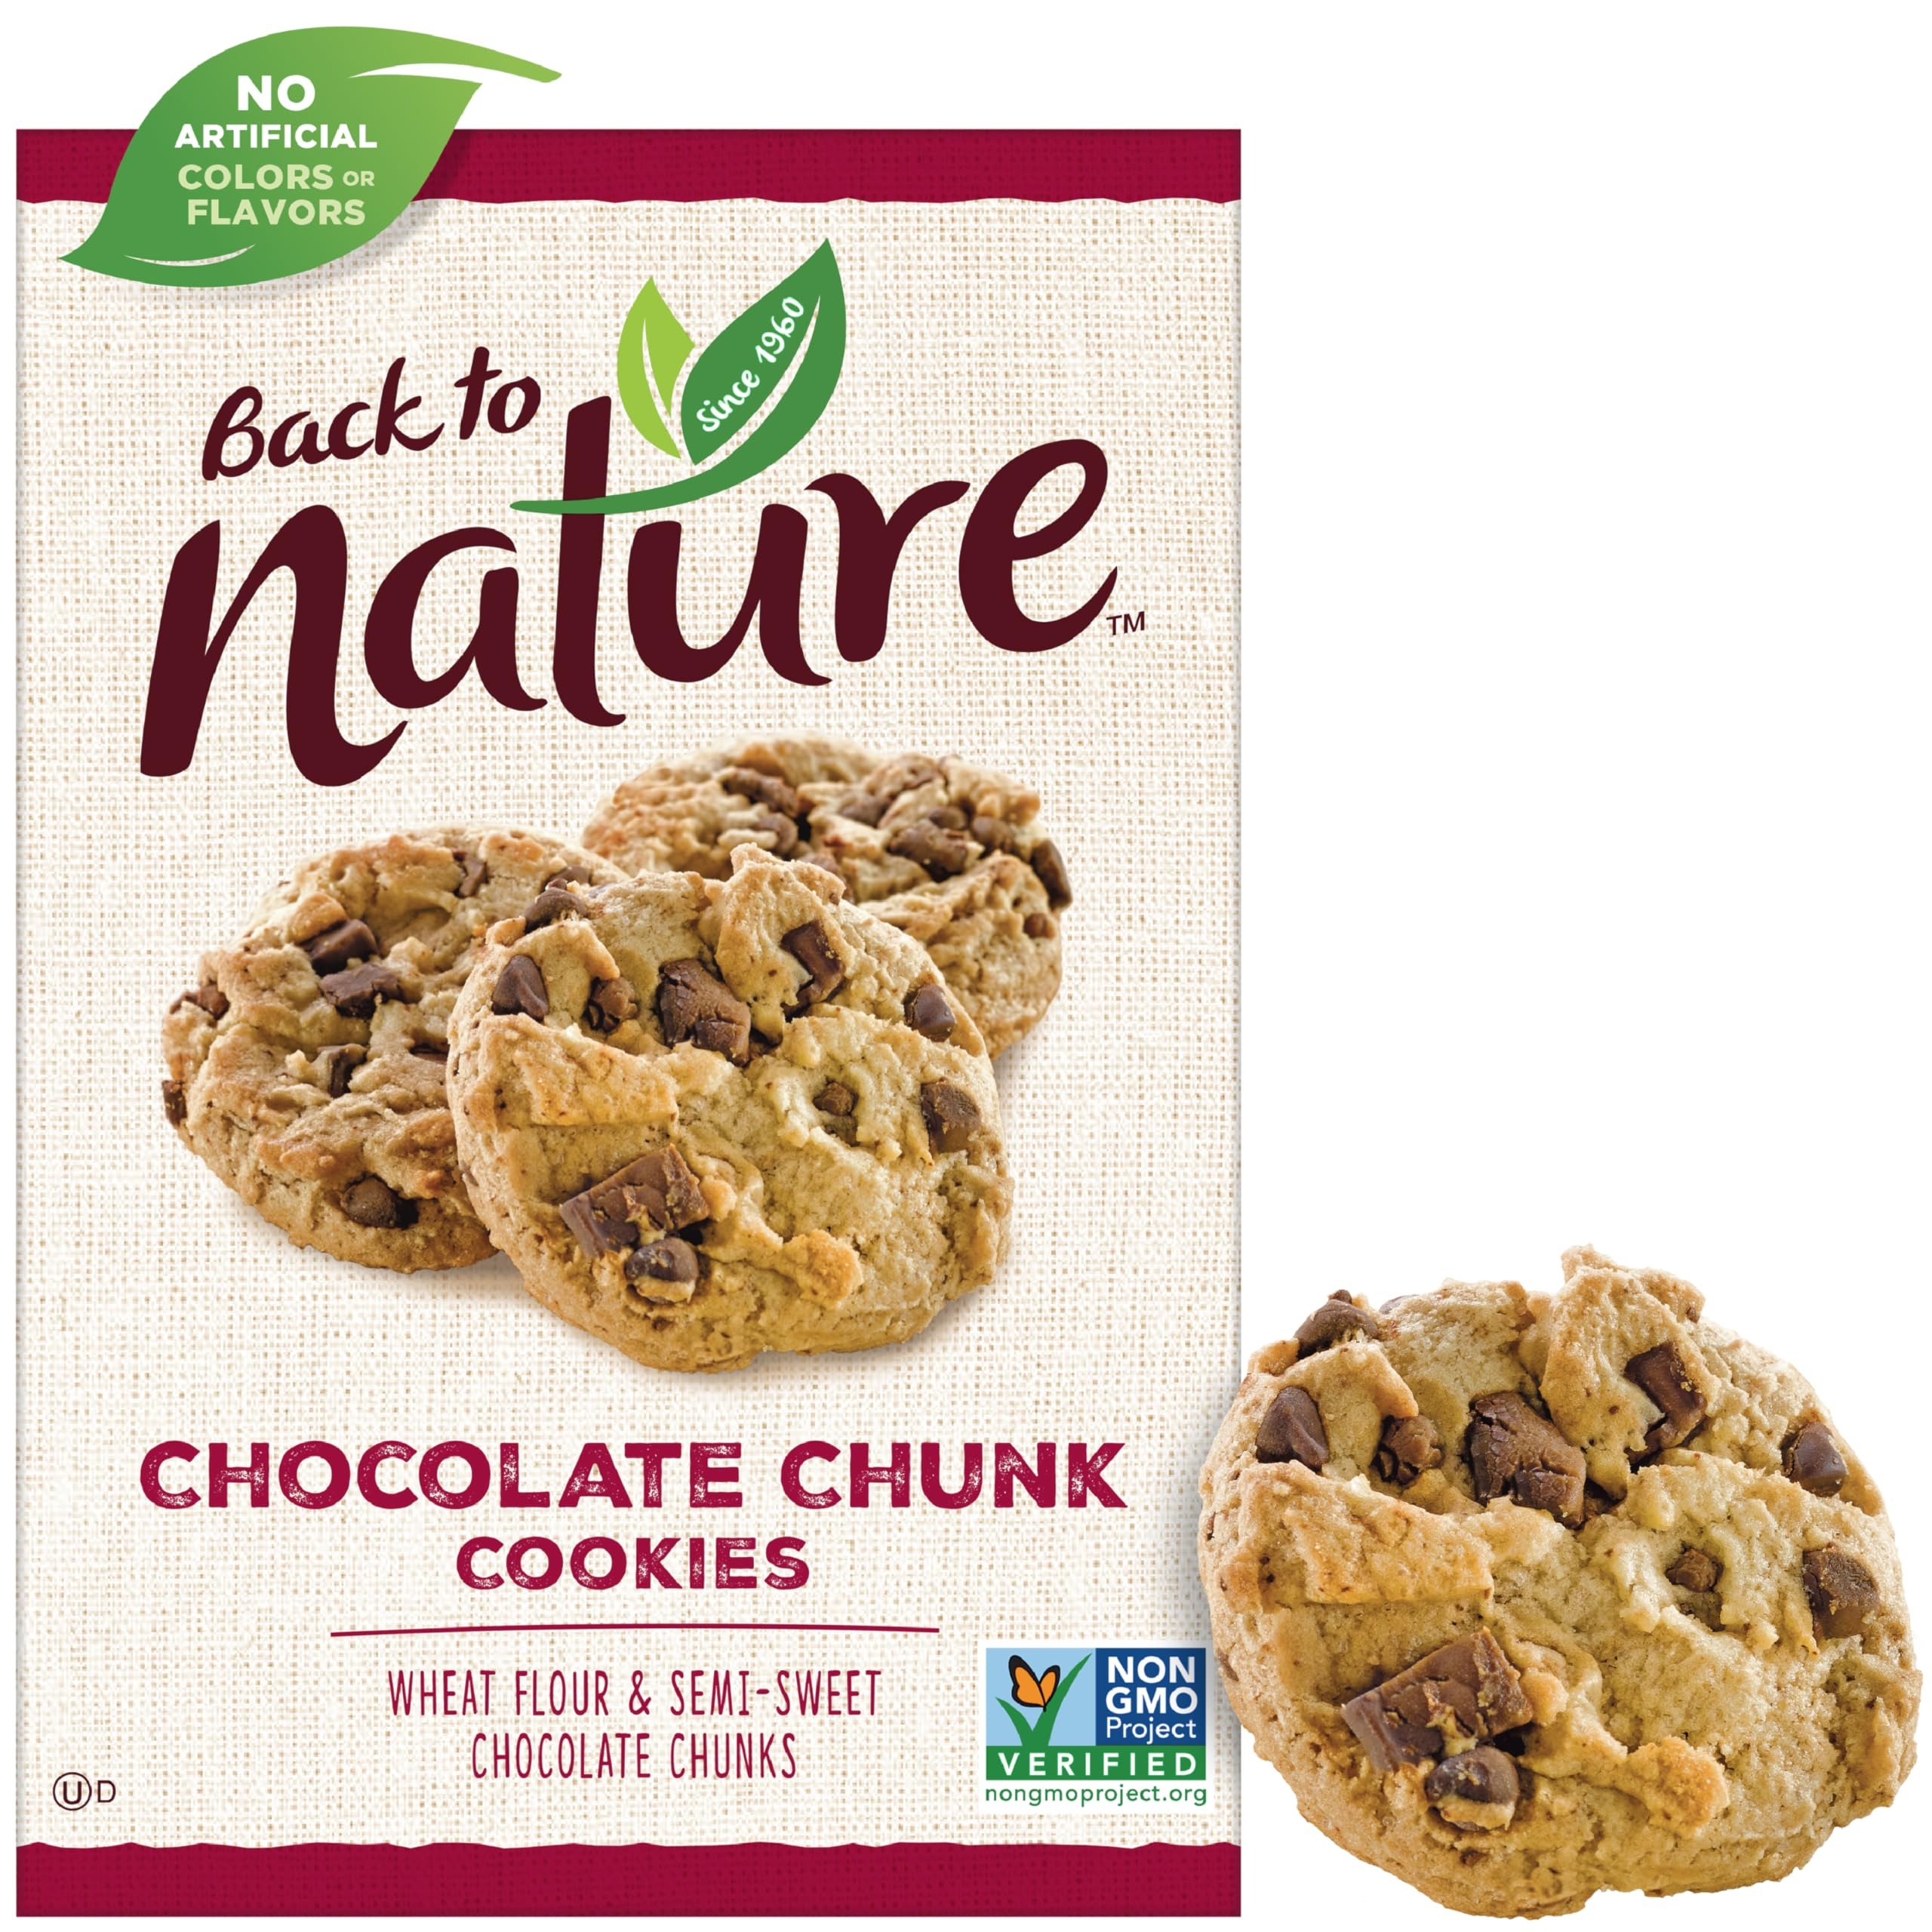
Item Name: Back to Nature Chocolate Chunk Cookies - Dairy Free, Non-GMO, Made with Wheat Flour, Delicious & Quality Snacks, 9.5 Ounce
Bullet Point 1: SIMPLE INGREDIENTS: These plant-based cookies are crafted from wheat flour and an abundance of semi-sweet chocolate chunks with no high fructose corn syrup or hydrogenated oils.
Bullet Point 2: CRUNCHY BLISS: A perfect crispy texture for dipping in milk, creating ice cream sandwiches, adding to a cookie tray, or crumbling into decadent desserts.
Bullet Point 3: SATISFY YOUR SWEET TOOTH: Enjoy delicious treats at any time of day, whether you prefer them with a cold glass of milk, packed in a lunchbox, as an after-dinner dessert, or on the go.
Bullet Point 4: BAKED TO PERFECTION: Rediscover the joy of bakery treats! Our Chocolate Chunk cookies have the traditional homemade taste of a classic favorite. Perfect for sharing with loved ones (or keep the whole box to yourself!).
Bullet Point 5: BACK TO NATURE: Making delicious and flavorful recipes since 1960. We use simple recipes and quality ingredients to make tasty remakes of America’s favorite snacks. We’re a proud partner of The Nature Conservancy and support their conservation efforts.
Value: 9.5
Unit: Ounce

Price: 6.89